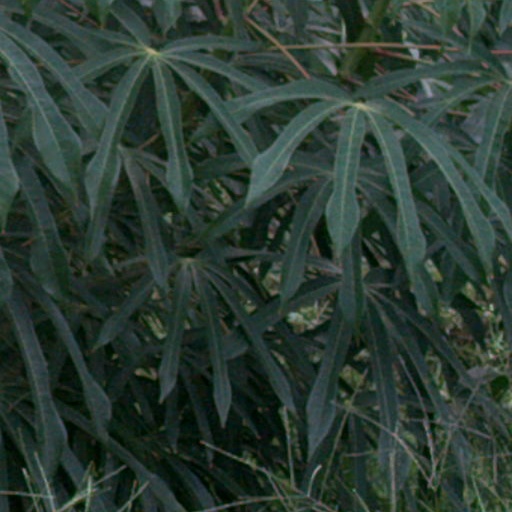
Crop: cassava